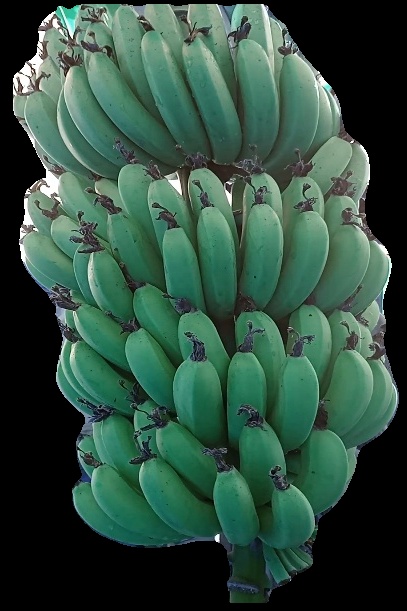
Variety: pachbale
Grade: grade1